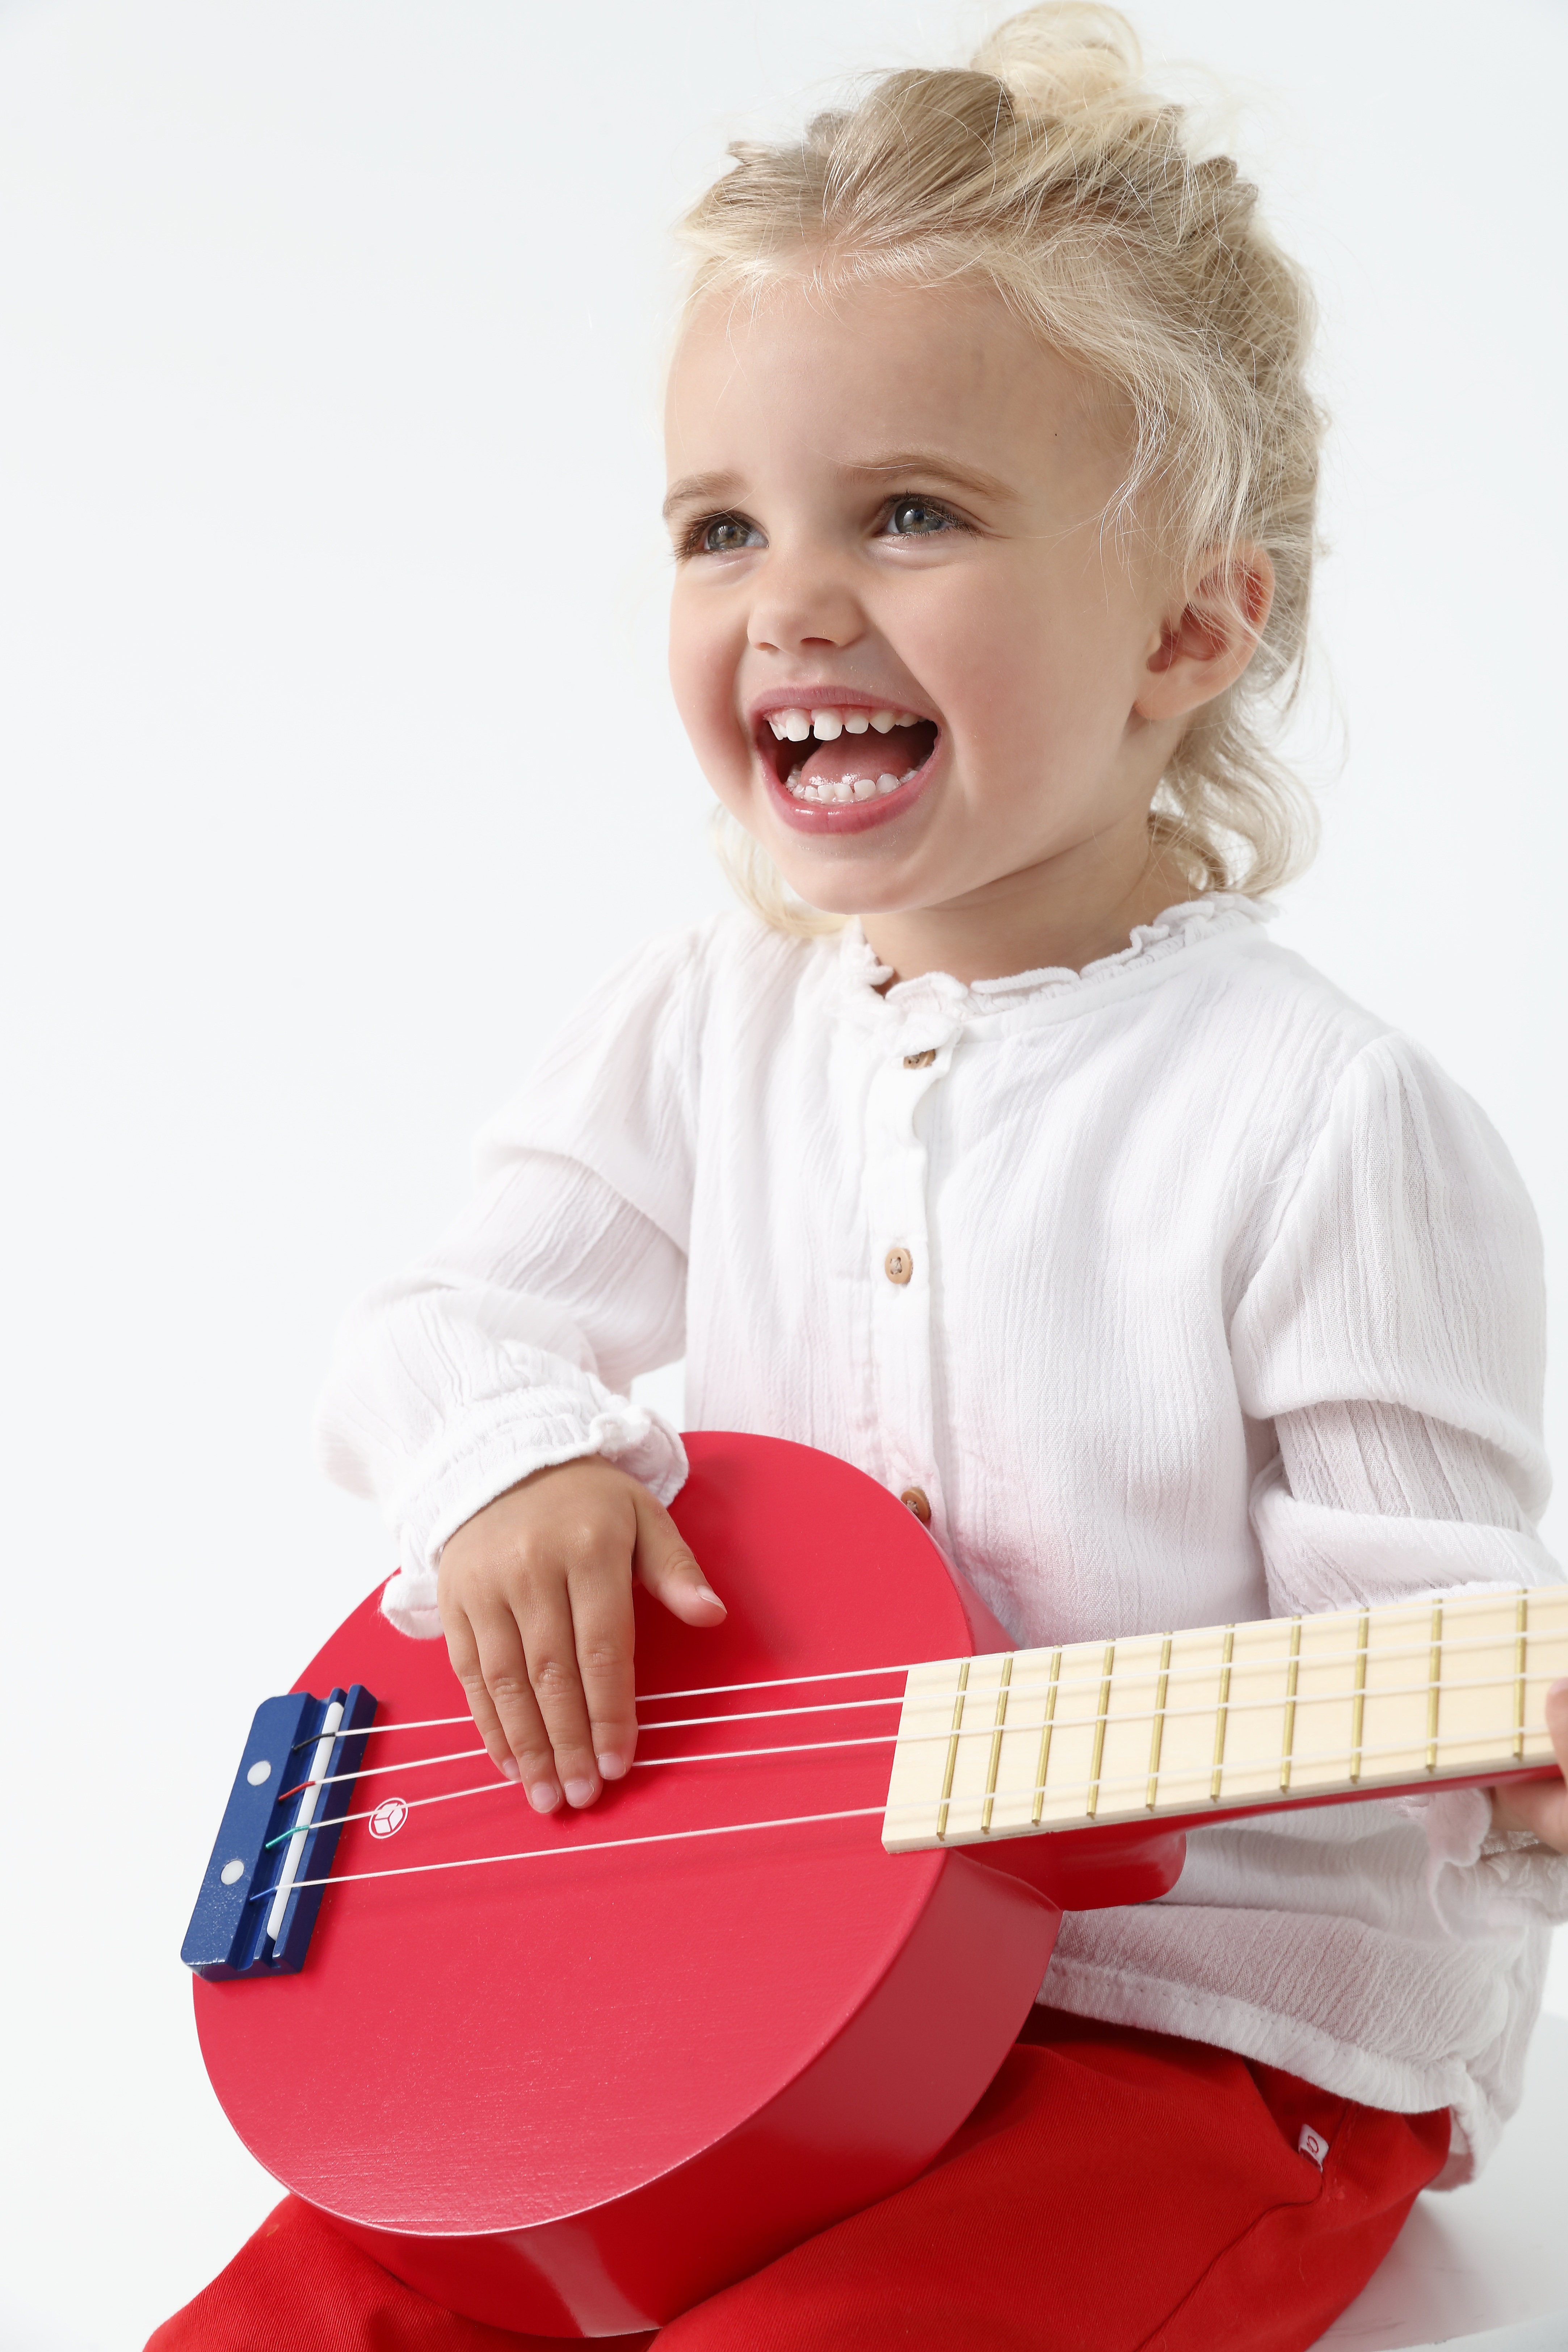
girl, face, smile, head, white, musical instrument, guitar accessory, guitar, sleeve, dress, happy, Baby toddler clothing, toddler, t shirt, string instrument accessory, Baby playing with toys, baby, musical instrument accessory, electric blue, child, sitting, fun, music, plucked string instruments, electronic musical instrument, string instrument, font, play, pattern, portrait photography, baby products, laugh, musician, electric guitar, photo shoot, bassist